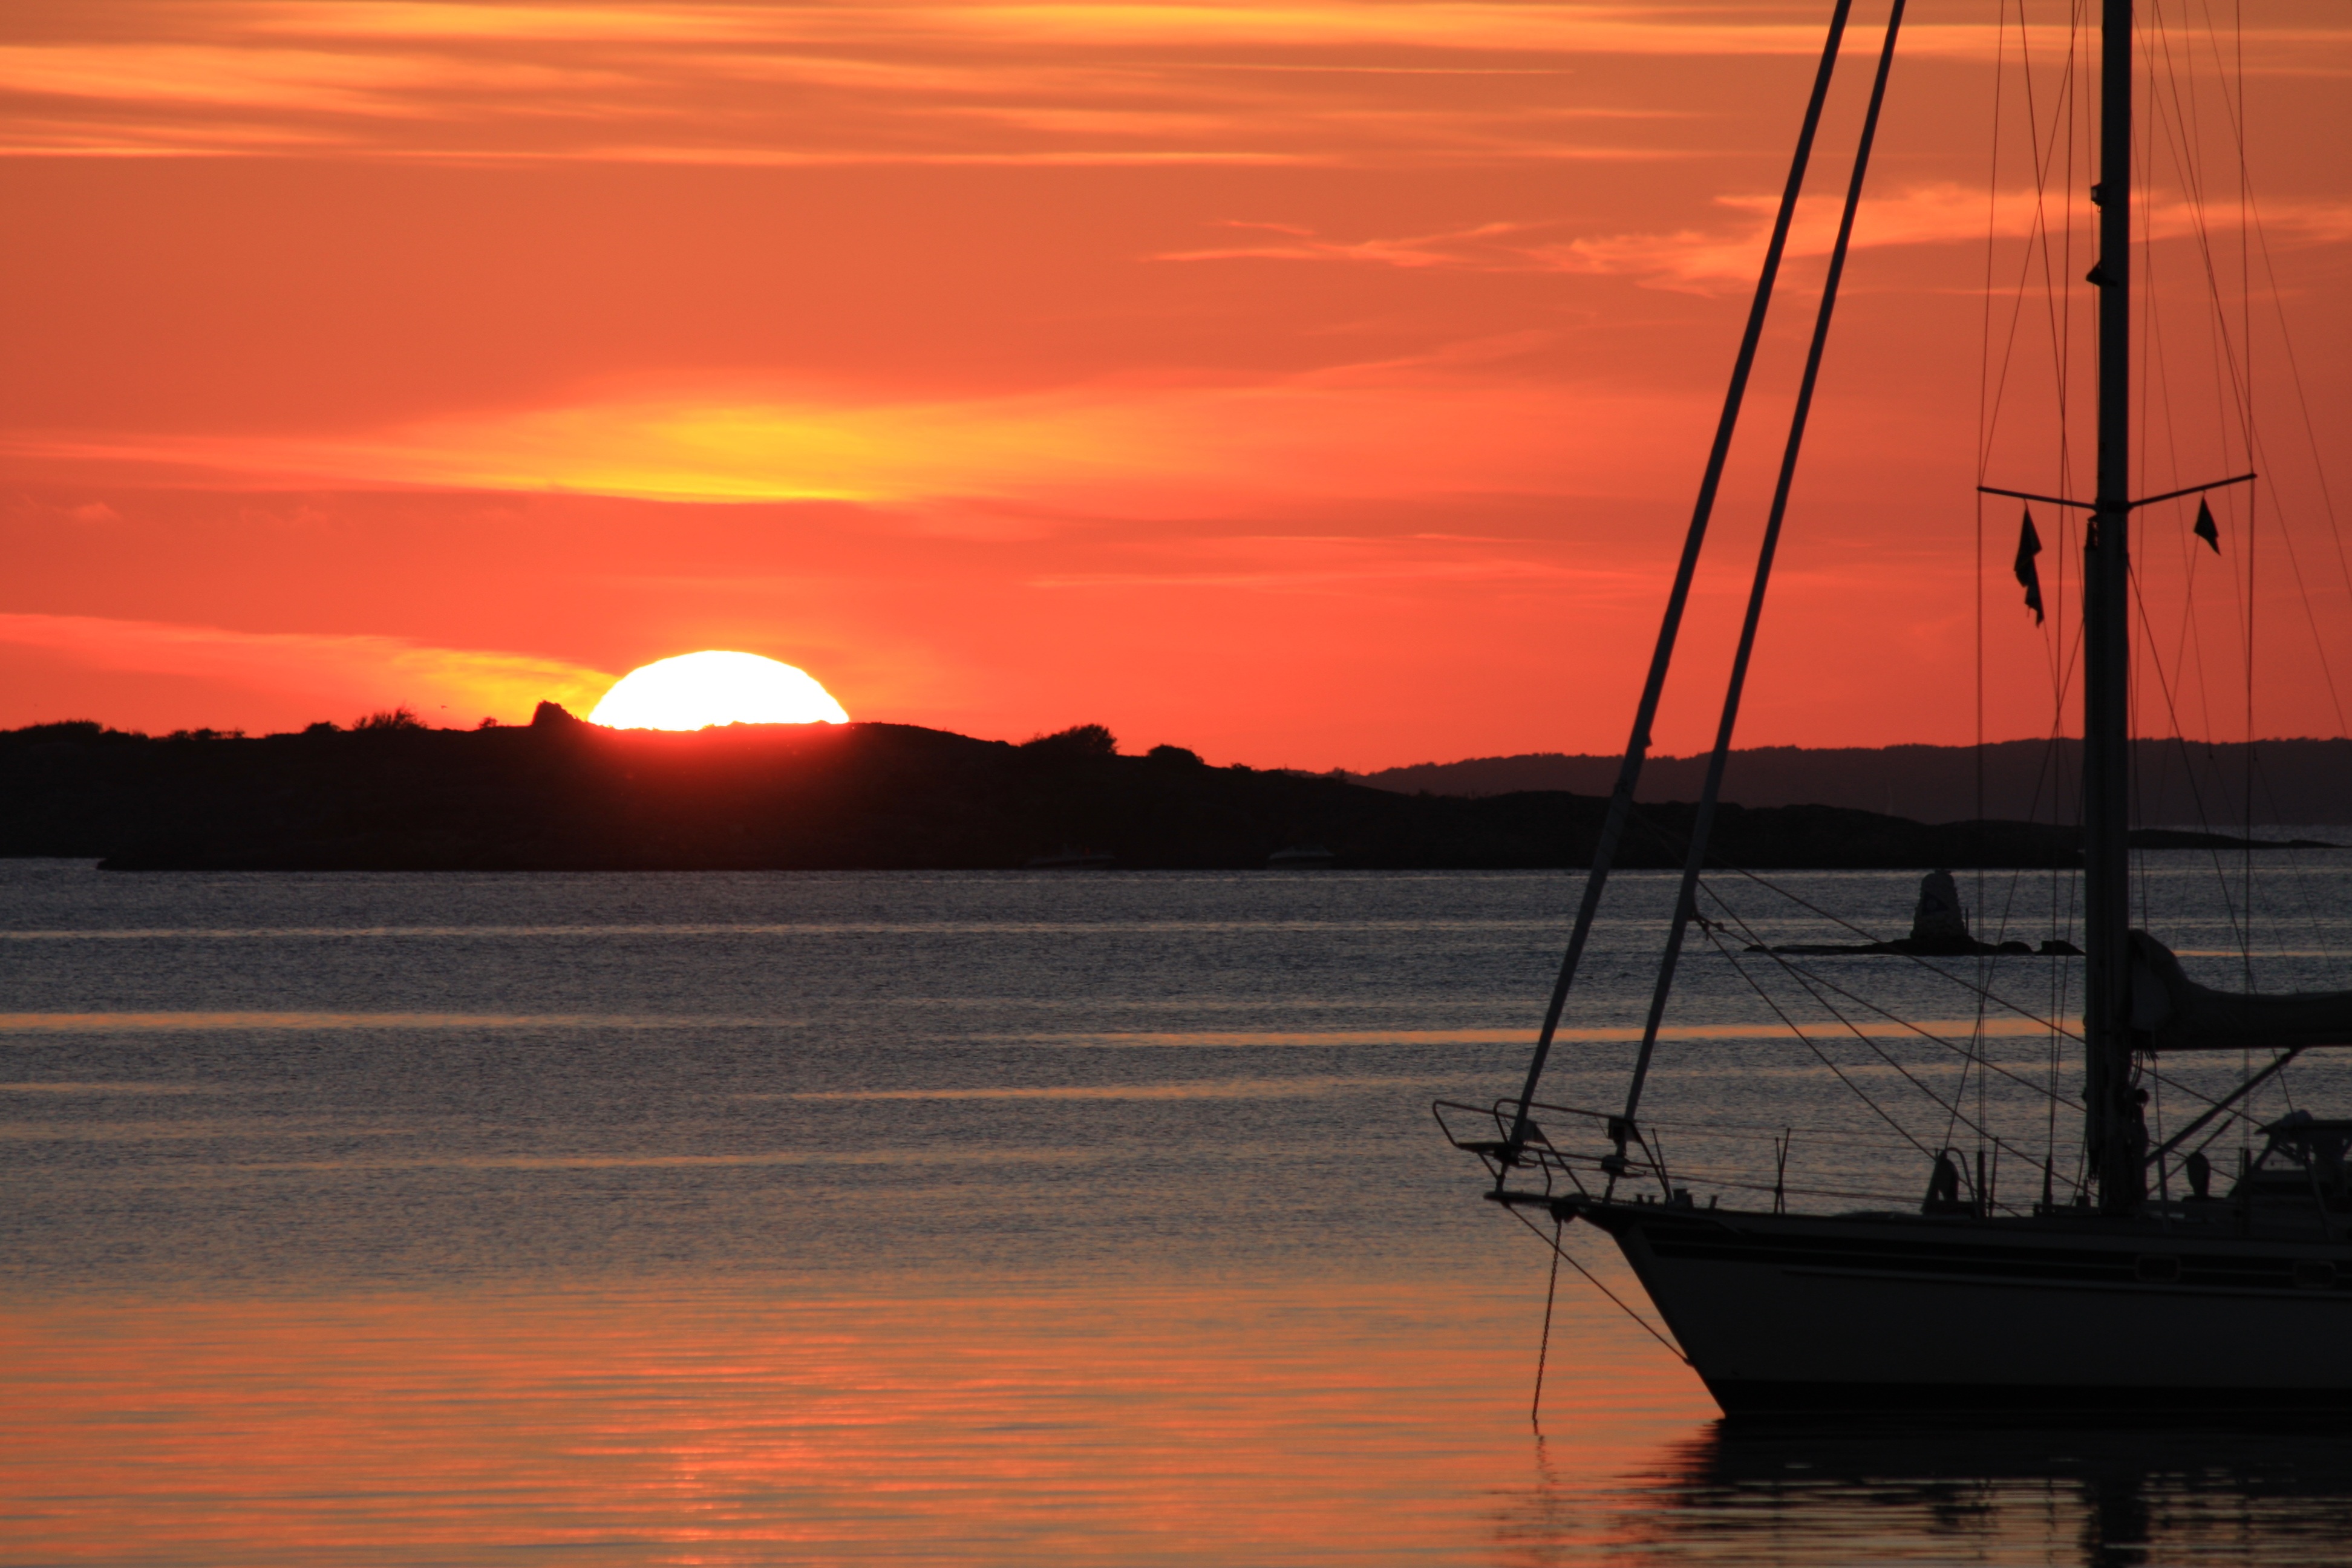
landscape, sea, coast, water, nature, ocean, horizon, light, sky, sun, sunrise, sunset, morning, lake, dawn, atmosphere, ship, summer, dusk, boot, evening, orange, reflection, red, vehicle, holiday, calm, bay, romance, romantic, rest, port, lighting, clouds, sail, wide, beautiful, sailing vessel, masts, mood, north sea, abendstimmung, atmospheric, seafaring, afterglow, evening sky, wadden sea